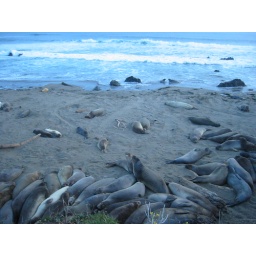
i think there are sea elephants in this pic, although they may have been further down the beach